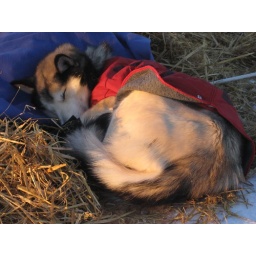
Aliy Zirkle's dog sleeping in the early March sun